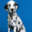
Label: dog